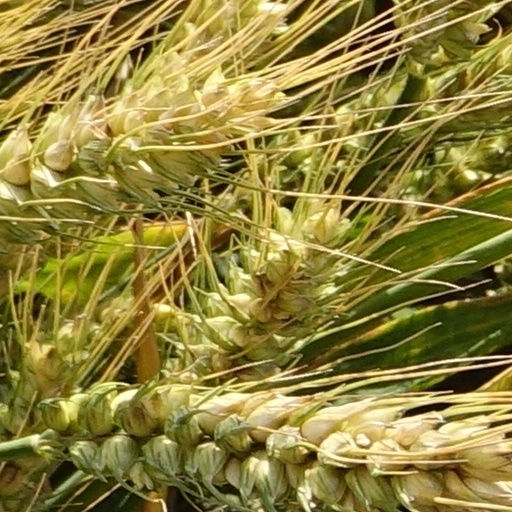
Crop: wheat